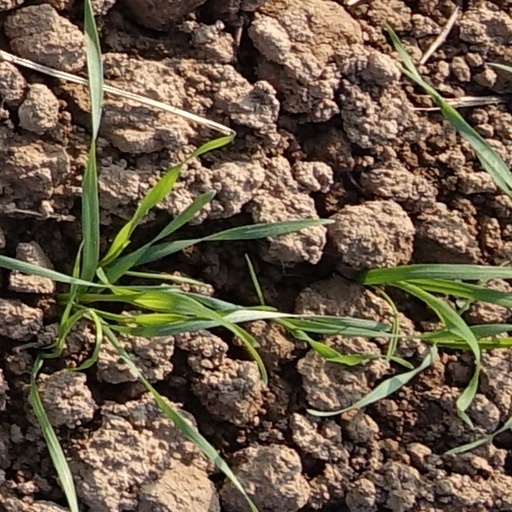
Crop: wheat